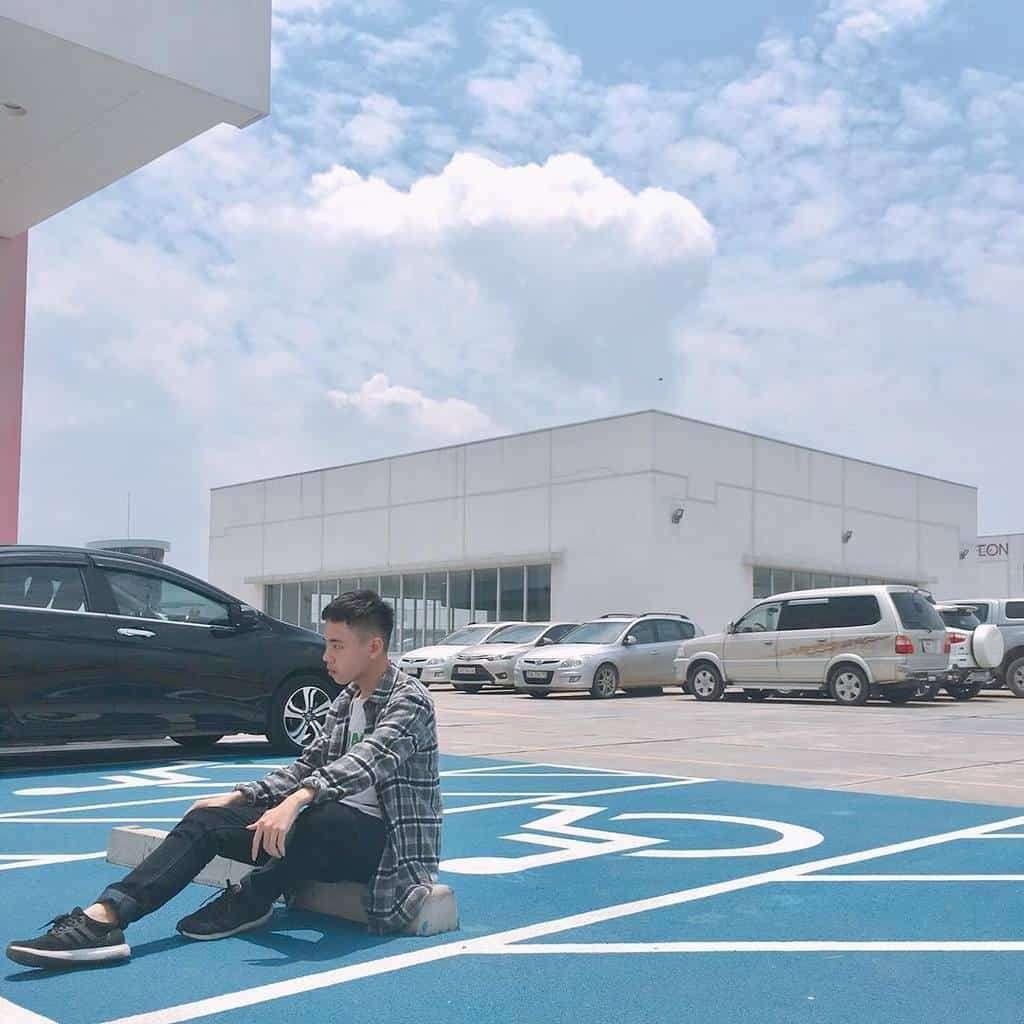
ở trên bãi đỗ xe có rất nhiều chiếc xe ô tô